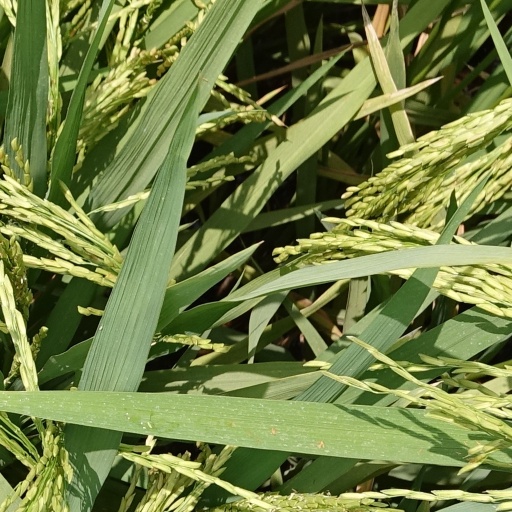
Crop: rice